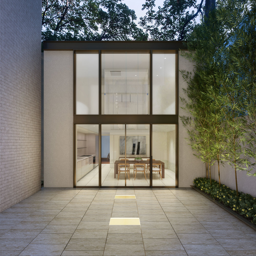
proposed facade of the existing coach house